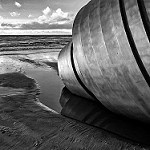
Label: sea